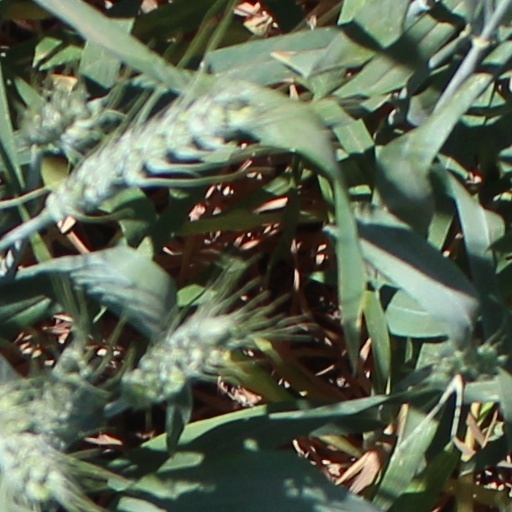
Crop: wheat